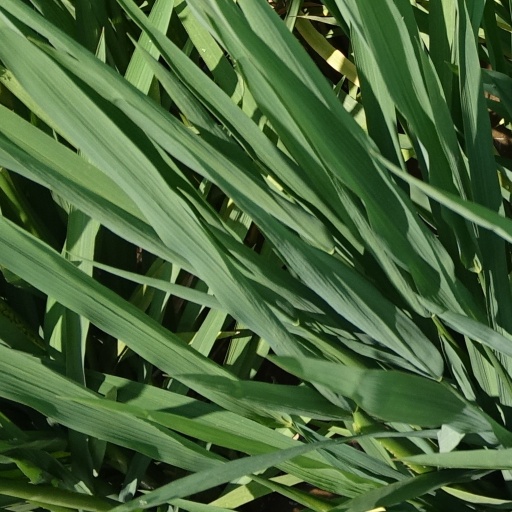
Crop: rice